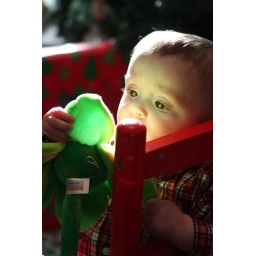
James looking at his toy flower (lit by window behind)